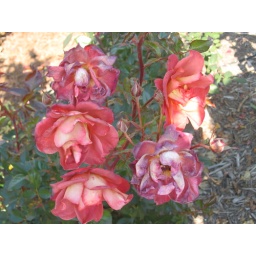
The red hat club meeting in the Rose garden.